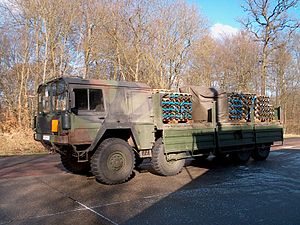
Logistiktropper
MAN 8x8 lastvogn med granater.
Logistiktropper er den del af en hær der forsyner styrkerne med brændstof, ammunition, levnedsmidler mm. Logistiktropper skal også bjærge køretøjer og reparere diverse udstyr. Blev tidligere kaldt for forsyningstropperne, trænet og bagtropperne.